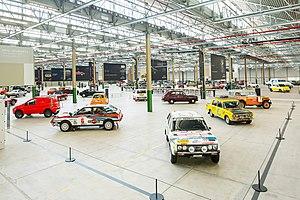
FCA Heritage est le département du Groupe FCA qui s’occupe de la protection et de la promotion du patrimoine historique, automobile et documentaire des marques italiennes Alfa Romeo, Fiat, Lancia et Abarth. Il a été fondé à Turin en 2015 dans le but de coordonner toutes les activités qui s'étaient jusque là, consacrées individuellement à la valorisation du patrimoine historique et culturel des marques du groupe.